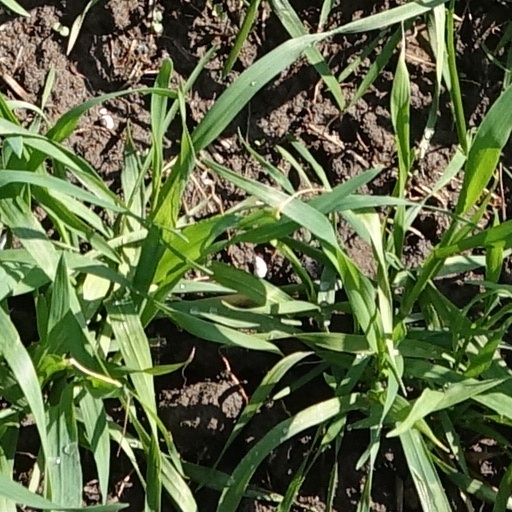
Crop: wheat